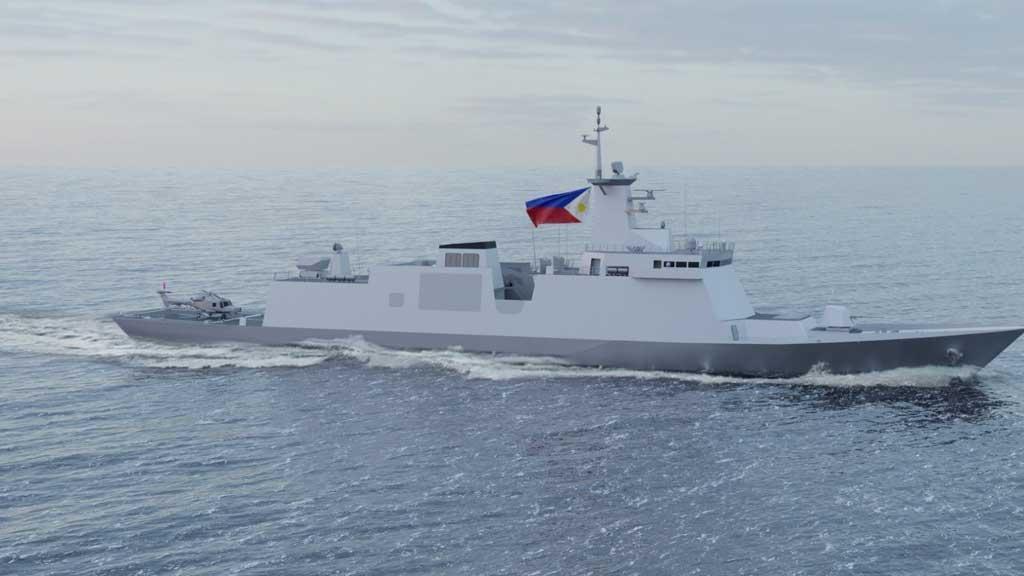
ở trên biển đang có sự xuất hiện của một con tàu